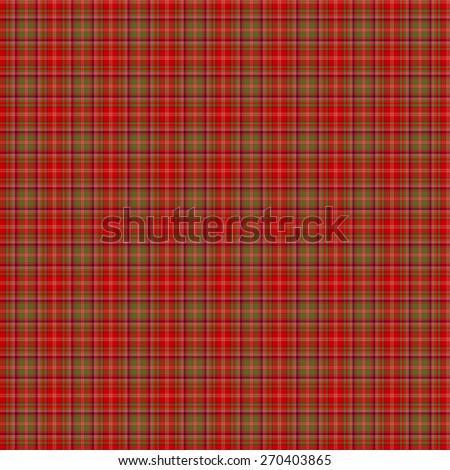
a seamless patterned tile of the tartan .